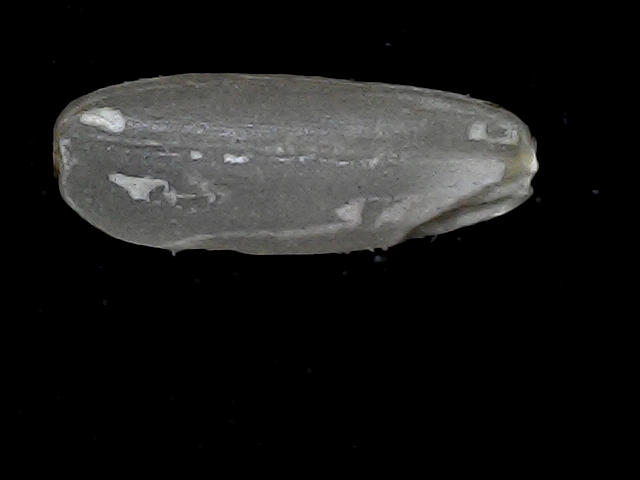
Rice variety: BR22